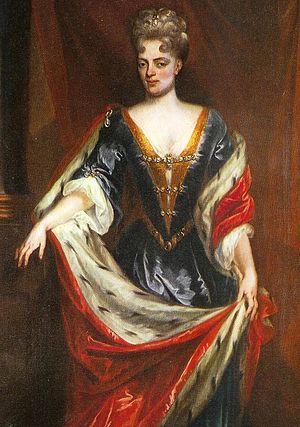
Marie-Louise de Hesse-Cassel, était une fille du landgrave Charles Ier de Hesse-Cassel et d'Amélie de Courlande. Elle était la sœur du roi Frédéric Ier de Suède, du Landgrave Guillaume VIII de Hesse-Cassel et de Sophie-Charlotte de Hesse-Cassel, duchesse de Mecklembourg-Schwerin. Apparentée aux Maiosn souveraines européenne, elle était notamment une cousine germaine du roi Frédéric IV de Danemark et une cousine issue de germain du régent de France Philippe d'Orléans.